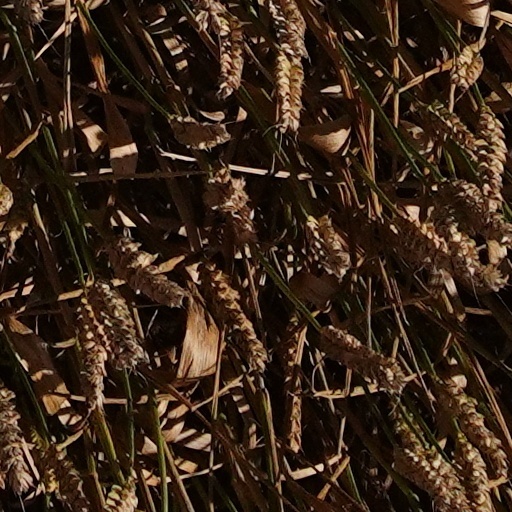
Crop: wheat